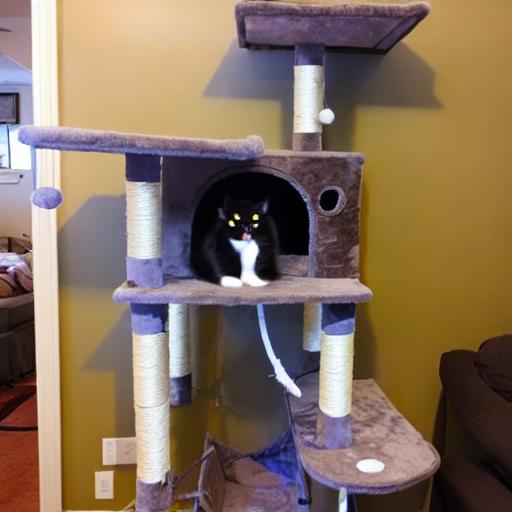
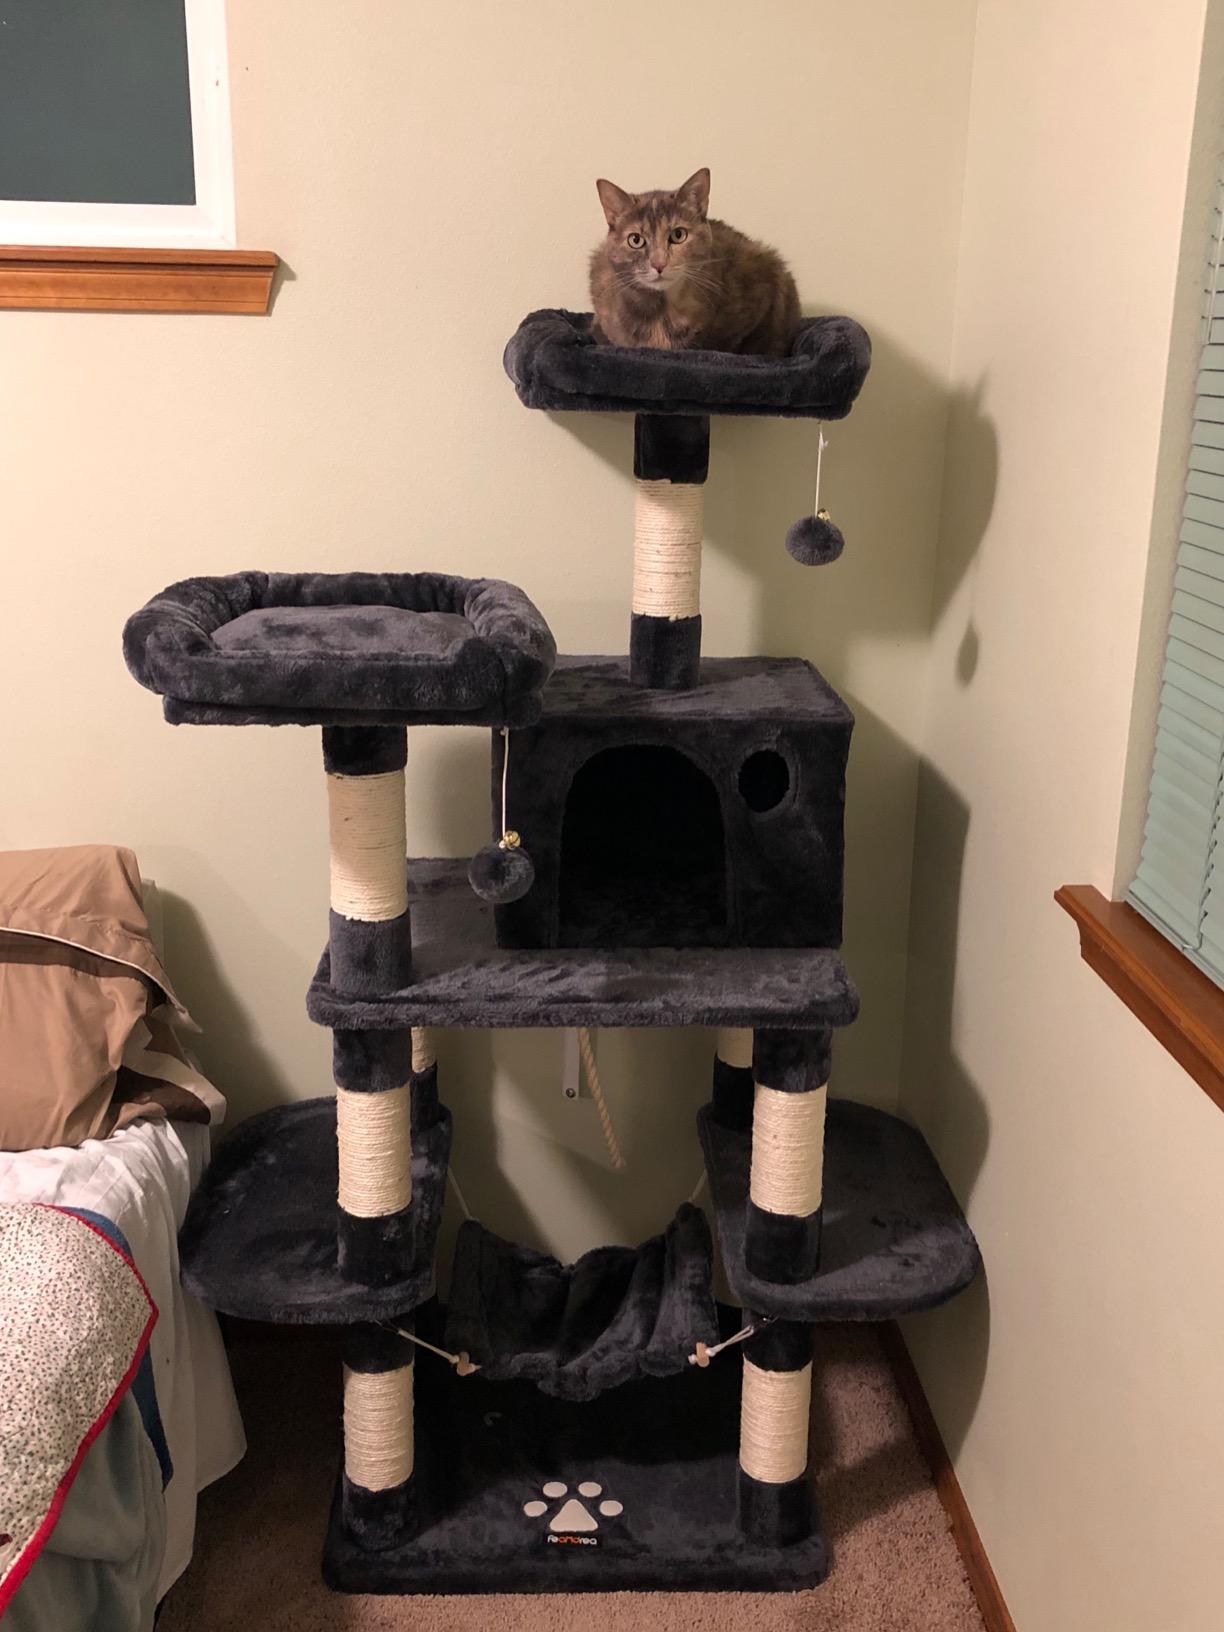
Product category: items_cat tree
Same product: no